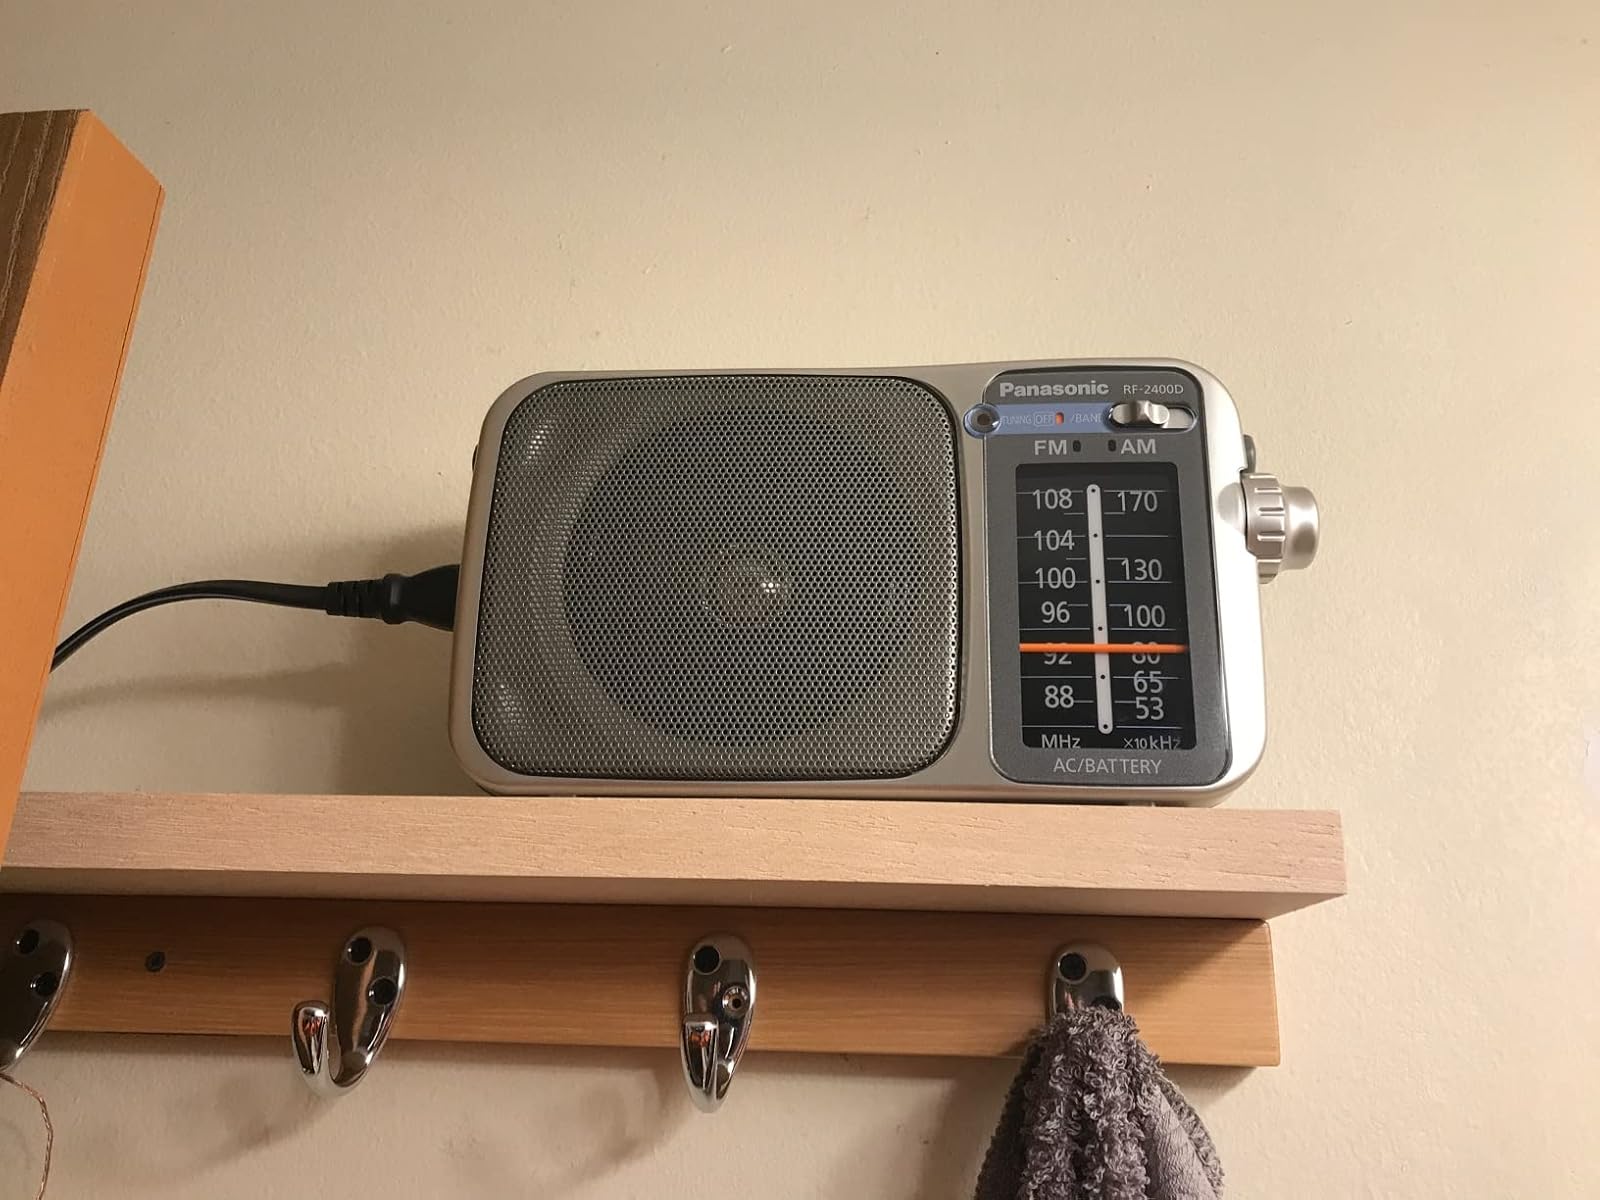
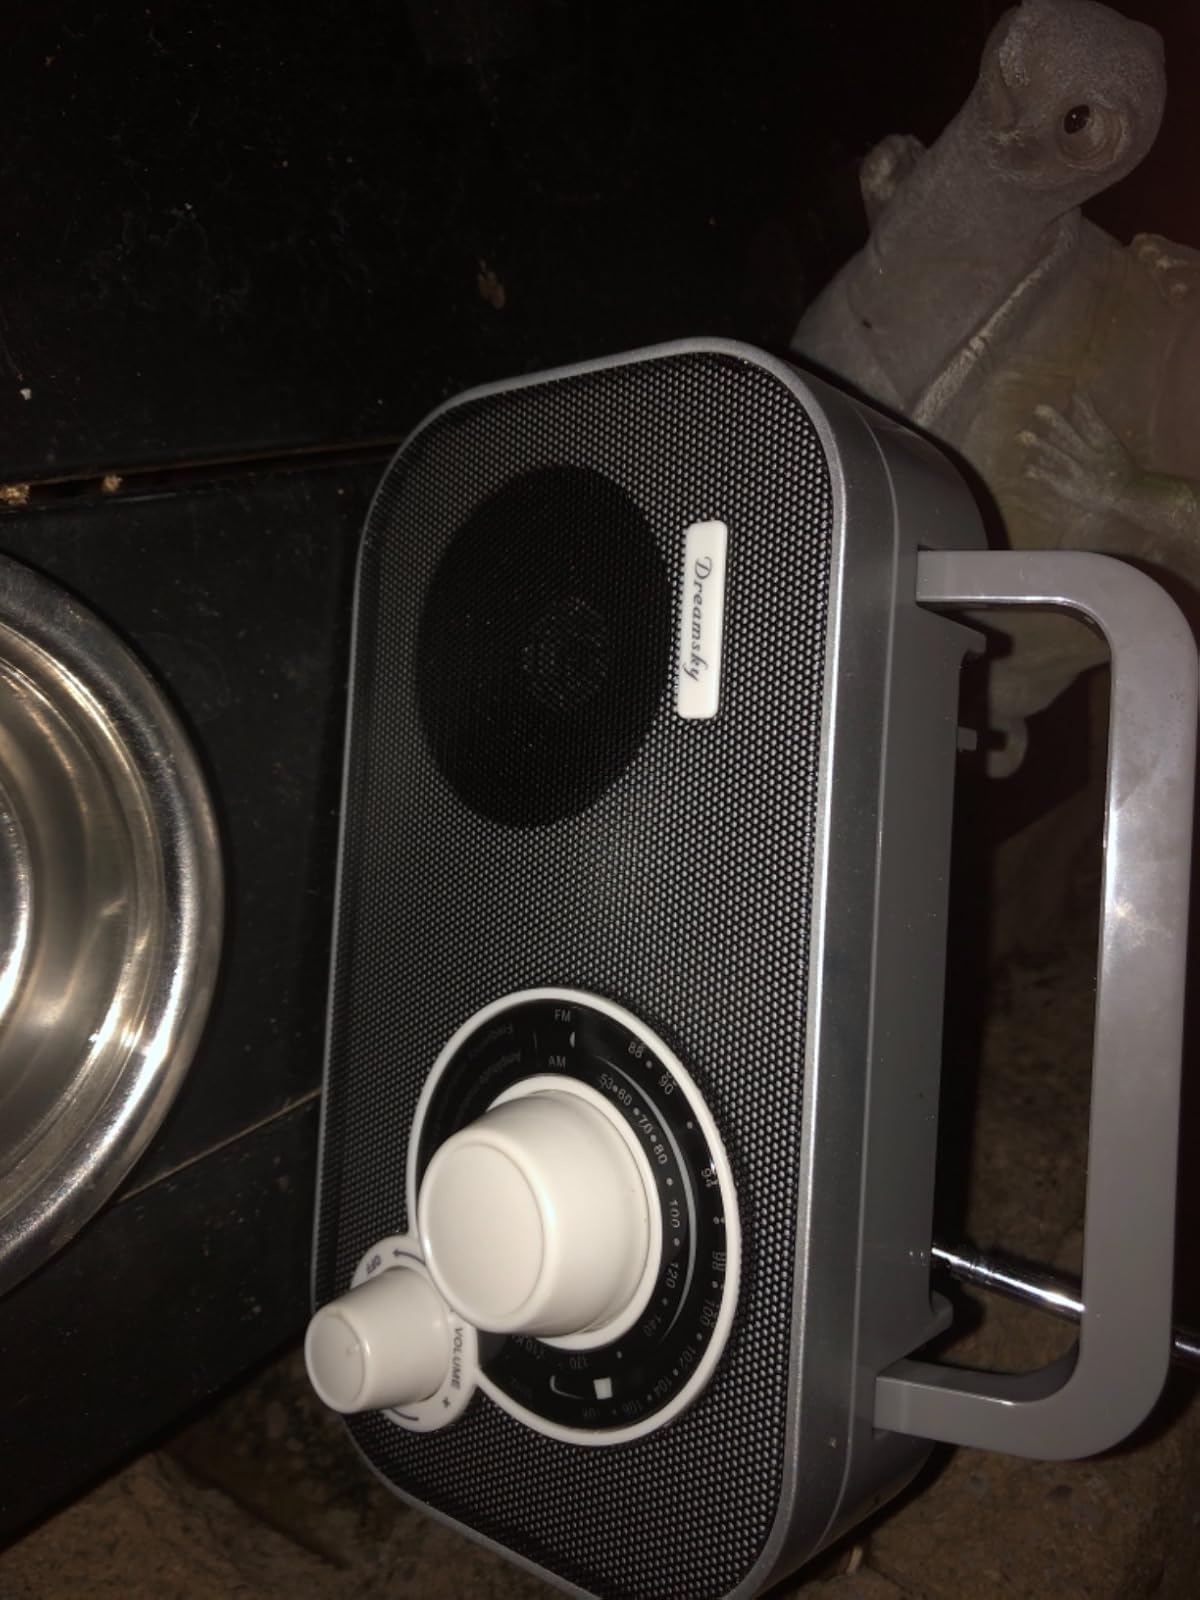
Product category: radio
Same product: no